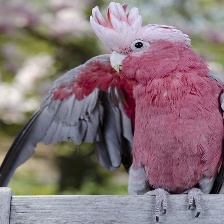
Species: ROSE BREASTED COCKATOO
Scientific name: EOLOPHUS ROSEICAPILLA
ImageNet parent category: sulphur-crested_cockatoo